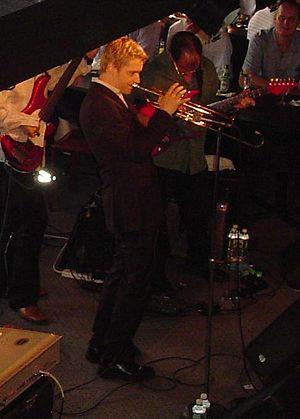
Chris Botti est un trompettiste de jazz américain d'origine italienne, né le 12 octobre 1962 à Portland dans l'Oregon aux États-Unis. Il cite Miles Davis parmi ses influences principales.